Ulm Hauptbahnhof

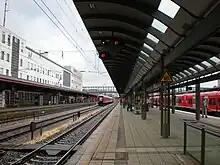
Platforms

The station has seven platform tracks on four platforms and five bay platforms, with track 1 next to the station building. Two bay platforms, 5a in the north and 5b in the south, are on the middle platform, which is bordered by tracks 4 and 6. Bay platforms 25, 26, 27, 28, and 29 were originally part of the "Bayerischer Bahnhof" (Bavaria station), located to the south of the entrance building and west of the bus station, and are used by regional trains to Bavaria. Tracks 26 and 29 have no platform and serve as sidings. Between tracks 1 and 2 is track 21, which has no platform and is used as a through track for freight trains and as a siding. Deutsche Bahn divides some platform tracks into “north” and “south” sections, so that two trains can stop at the same time on the track. All platforms are covered and have digital destination displays. The central platforms are connected by an underpass to the station building. Further north there is an underpass that connects the main platform with the central platforms, which is accessible for the disabled with ramps. This does not continue to the platform facing tracks 7 and 8, so they do not have barrier free access. Since May 2019, there have been stairs and lifts to the footbridge over the tracks. The footbridge connects Bahnhofplatz to Schillerstraße and allows barrier-free access to all platforms.